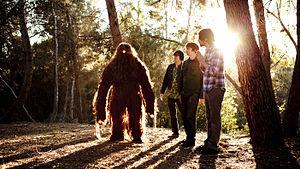
Dead Meadow est un groupe américain de stoner rock originaire de Washington, D.C. et formé en 1998. Aujourd'hui composé du chanteur et guitariste Jason Simon, du bassiste Steve Kille et du batteur Mark Laughlin, le groupe a publié sept albums studio, un album live, une Peel Session, et un double live film-concert.